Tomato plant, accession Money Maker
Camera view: vertical (180 deg); turntable rotation: 60 degrees
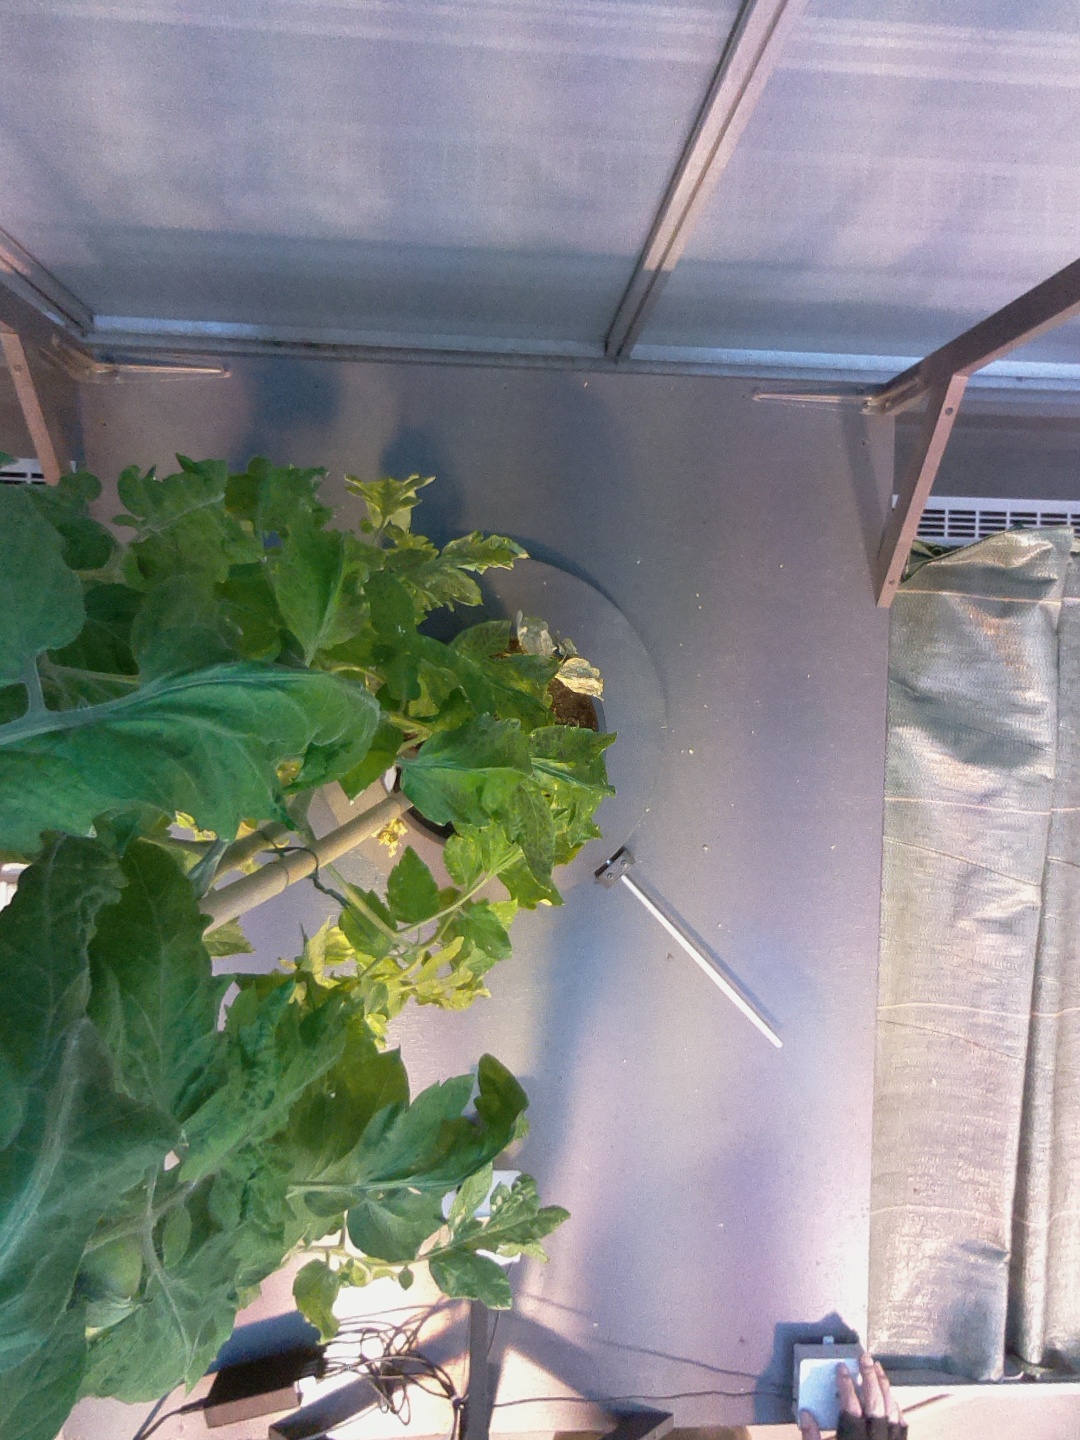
BBCH growth stage 71: 10%-20% of final fruit size